Sri Lanka Army Commando Regiment

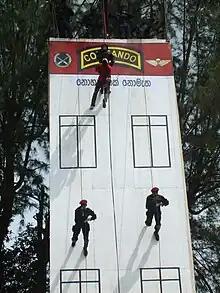
Enactment of a hostage rescue scenario by Commandos.

In early years, most of the operations conducted by the Commando Regiment are Covert operations. A successful small group raid was done in 1990 In Mallakam in the Jaffna peninsula. By Delta Patrol of 1st Commando Regiment. Another successful raid was done in Welioya Thannimuruppu Kulam area in 1993 by a small team of Bravo Group of 2nd Commando Regiment. LTTE's Colonel Amudan alias Thambi (tag no 0003) was also killed in 1994 creating a great impact on the chain of command of the LTTE.